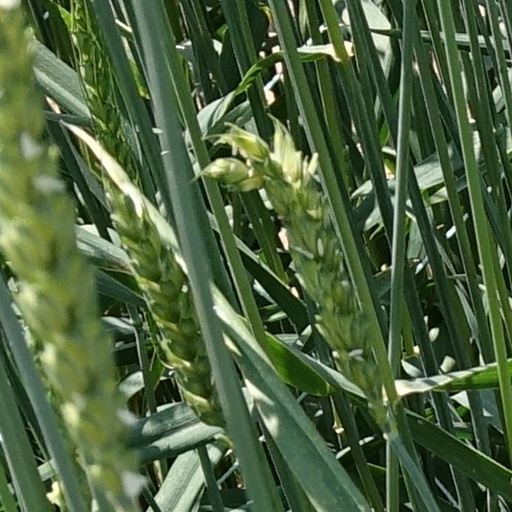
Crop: wheat